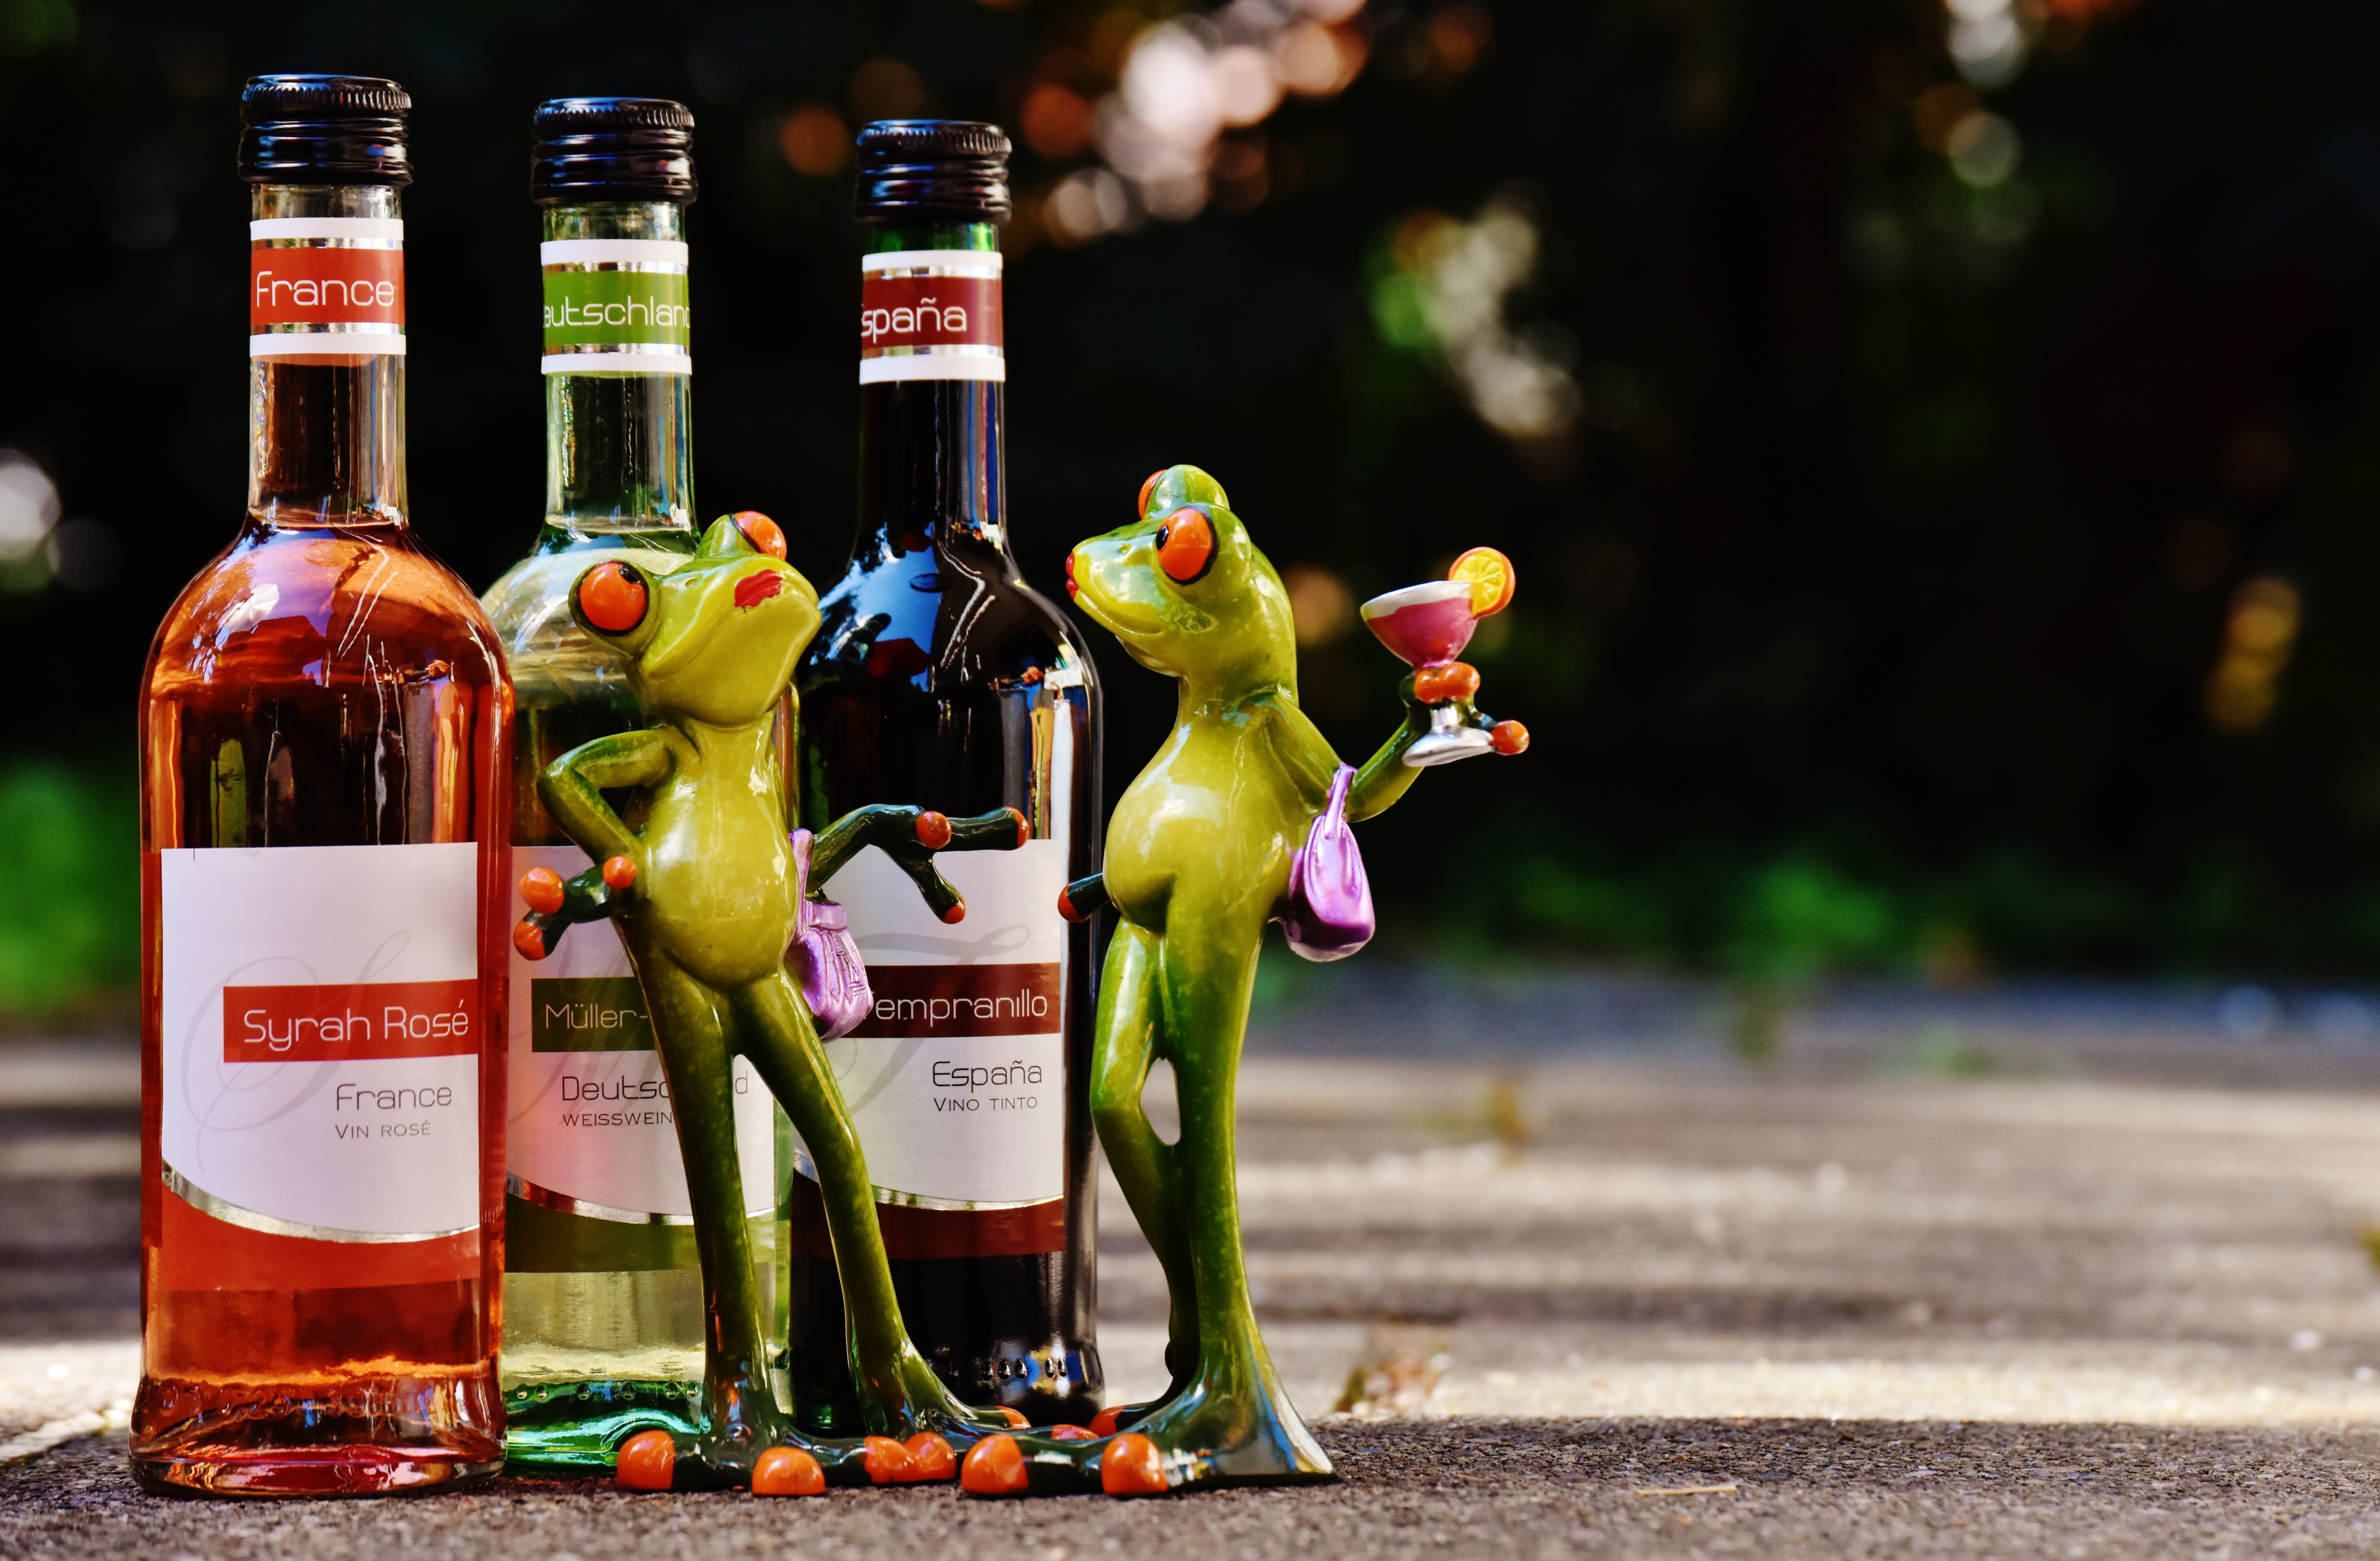
wine, sweet, restaurant, cute, france, drink, frog, alcohol, wine bottle, fig, spain, bottles, funny, germany, liqueur, enjoy, benefit from, frogs, wines, alcoholic beverage, weinstube, distilled beverage